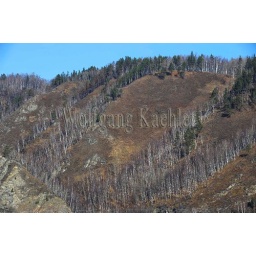
Russia, siberia, near irkutsk, lake baikal, view of hills and forest in the fall